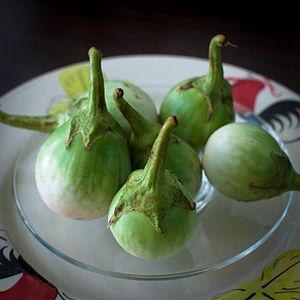
La cuisine thaïlandaise, bien que semblable en certains points avec celle de ses voisins chinois, indiens et birmans, se démarque par des saveurs et ingrédients originaux : curry, menthe, citronnelle, coriandre, basilic rouge. Pimentée à l'excès pour le palais occidental et presque toujours accompagnée de nuoc mam, elle rencontre un succès international croissant. Voici donc une liste des ingrédients utilisés en cuisine thaïlandaise.